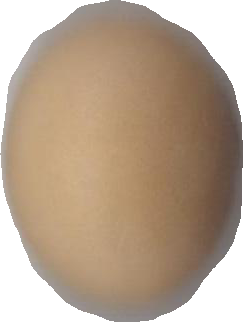
Variety: Grobogan